Alkyonides Gulf

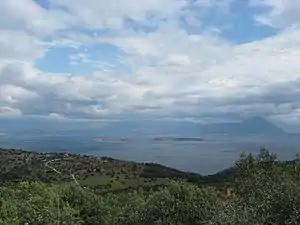

The Alkyonides Gulf ( - "Kolpos Alkyonidon") is a bay that connects with the Gulf of Corinth to the west. The bay is approximately 20 to 25 km long and 20 km wide. It stretches from Aigosthena to Cape Trachilos from east to west and from Cape Trachilos to the peninsula of Perachora from north to south. Three regional units surround the gulf: Corinthia to the south, West Attica to the east and Boeotia to the north. Except for the Megaris Plain to the southeast, mountains surround the gulf. These mountains include the Geraneia to the south, Pateras to the east, Cithaeron to the northeast and Mount Helicon to the north. Beaches include Mikra Strava, Strava, Mavrolimni, Kato Alepochori, Aigosthena, Alyki and Paralia Korinis. The Alkyonides Islands, which are also known as Kala Nisia (literal translation: "Nice Islands"), lie in the western end. These islands include Daskalio, Prasonisi and Zoodochos Pigi. More islands, including Fonias and Makronisos lie to the extreme north. Kouveli, in the Domvrenas Bay, also lies in the north.